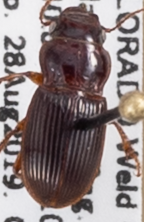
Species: Cratacanthus dubius
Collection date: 2019-08-28
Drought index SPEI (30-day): -1.69
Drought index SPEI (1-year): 0.39
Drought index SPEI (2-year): -0.24